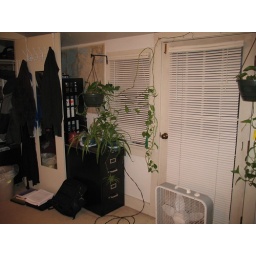
The door to the balcony is flanked on either side by more windows. Let's see the balcony.